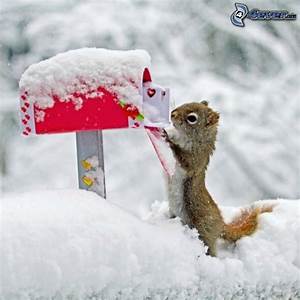
Label: squirrel